Palace Hotel, Rostov-on-Don

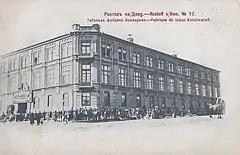

The three-story building in Rostov-on-Don at the corner of present-day Budennovsky Avenue and Pushkinskaya Street was built in the 1880s for the needs of Kushnaryov Tobacco Factory. In 1914 the "Ya. S. Kushnaryov Partnership" together with Aslanidi Tobacco Factory joins merged with Asmolov Tobacco Factory Enterprise, and so the building on Budennovsky Avenue was rebuilt in 1914-1915 in the Empire architectural style on the project of the Armenian architect Arutyun Khristoforovich Zakiev.